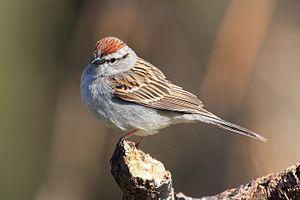
Un Bruant familier vers les mangeoire de derrière l'office du tourisme. Parc provincial Rondeau, Ontario, Canada.